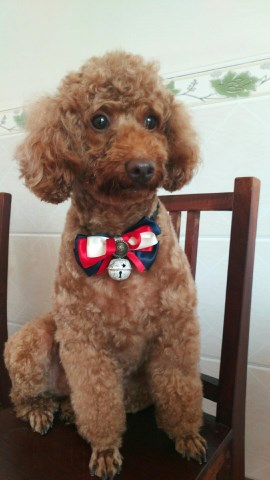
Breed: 2925-n000114-toy_poodle